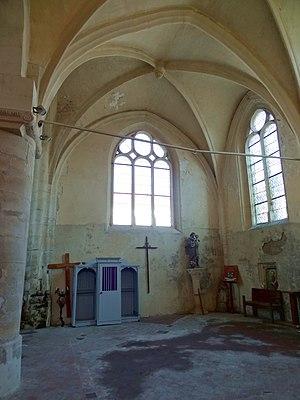
Intérieur de l'église - voir titre.
L'église Saint-Vincent est une église catholique paroissiale située à Hermes, dans le département de l'Oise, en France. Hermes est l'un des bourgs les plus anciens du Beauvaisis, et son église possède ainsi l'une des plus anciennes nefs du département. Elle remonte en partie au XIᵉ siècle, comme l'indique l'appareil en petits moellons cubiques du mur méridional. Cette nef a toutefois perdu son authenticité avec l'installation d'un plafond à caissons en 1722 et une reconstruction partielle pendant la seconde moitié du XIXᵉ siècle, qui concerne les portails, les fenêtres latérales, et l'unique bas-côté, ajouté à la période gothique flamboyante au nord de la nef. Mais l'église Saint-Vincent était surtout réputée pour son beau clocher roman à deux étages de beffroi. Bâti sur un terrain instable et repris en sous-œuvre au milieu du XVIᵉ siècle, il s'est malheureusement effondré en 1919, et emporta dans sa chute la première travée du chœur et la chapelle latérale nord. En 1927, il fut remplacé par un clocher moderne assis sur la toiture de la nef.